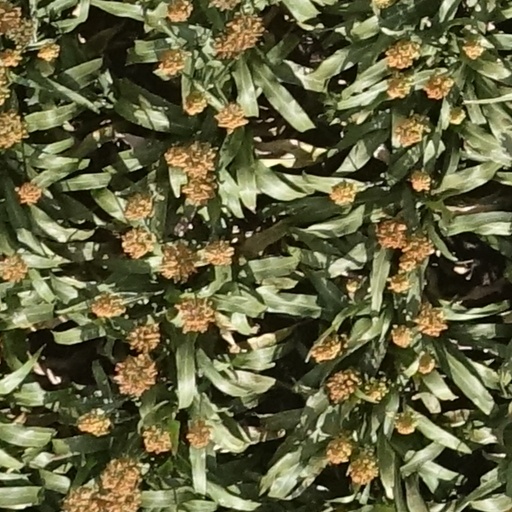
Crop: sorghum